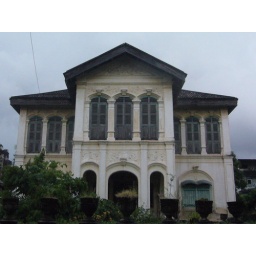
We were walking near the circus, spotted a doorway and there it was!